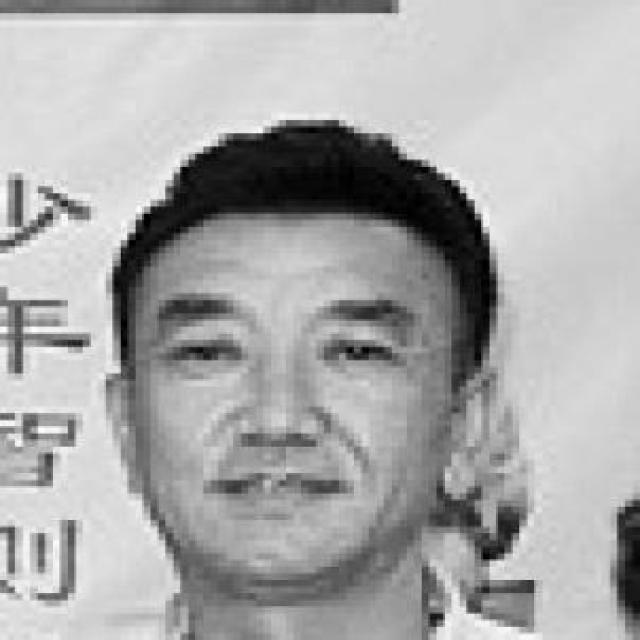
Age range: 45-64